Paul Zimmermann (blacksmith)

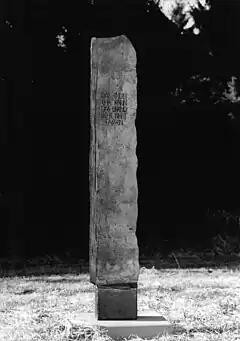
Grave marker made by Paul Zimmermann

Towards the beginning of his career, Paul Zimmermann focused on architectural blacksmithing.